Flag of the Treinta y Tres

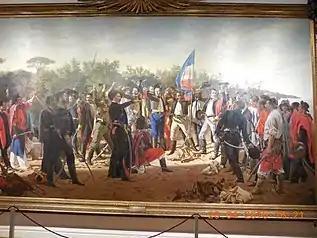
Sacrament of the Thirty-Three Orientals, by Juan Manuel Blanes. The flag is visible in the center of the painting.

By law the Flag of the Treinta y Tres must be flown alongside the National Flag and the Artigas flag in all government buildings on national holidays.